Leacht

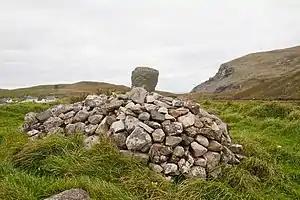
Leacht at Glencolmcille, County Donegal, Ireland

A leacht (plural: leachta) is a small square or rectangular stone structure often found in Early Irish Christian places of worship. They are typically made from rough, unmortared stones, and are most often found in monasteries on islands off the west coast of Ireland. Their precise function is unknown; they may have been erected to mark burial places (a number contain human remains), or to honor a saint, or for use as an altar or place of prayer.